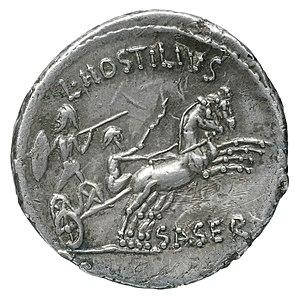
Vercingétorix, né aux environs de 80 av. J.-C. sur le territoire des Arvernes, et mort à l'automne -46 à Rome, est un chef et roi des Arvernes. Il fédère une partie des peuples gaulois dans le cadre d'une révolte contre les forces romaines au cours de la dernière phase de la guerre des Gaules de Jules César.